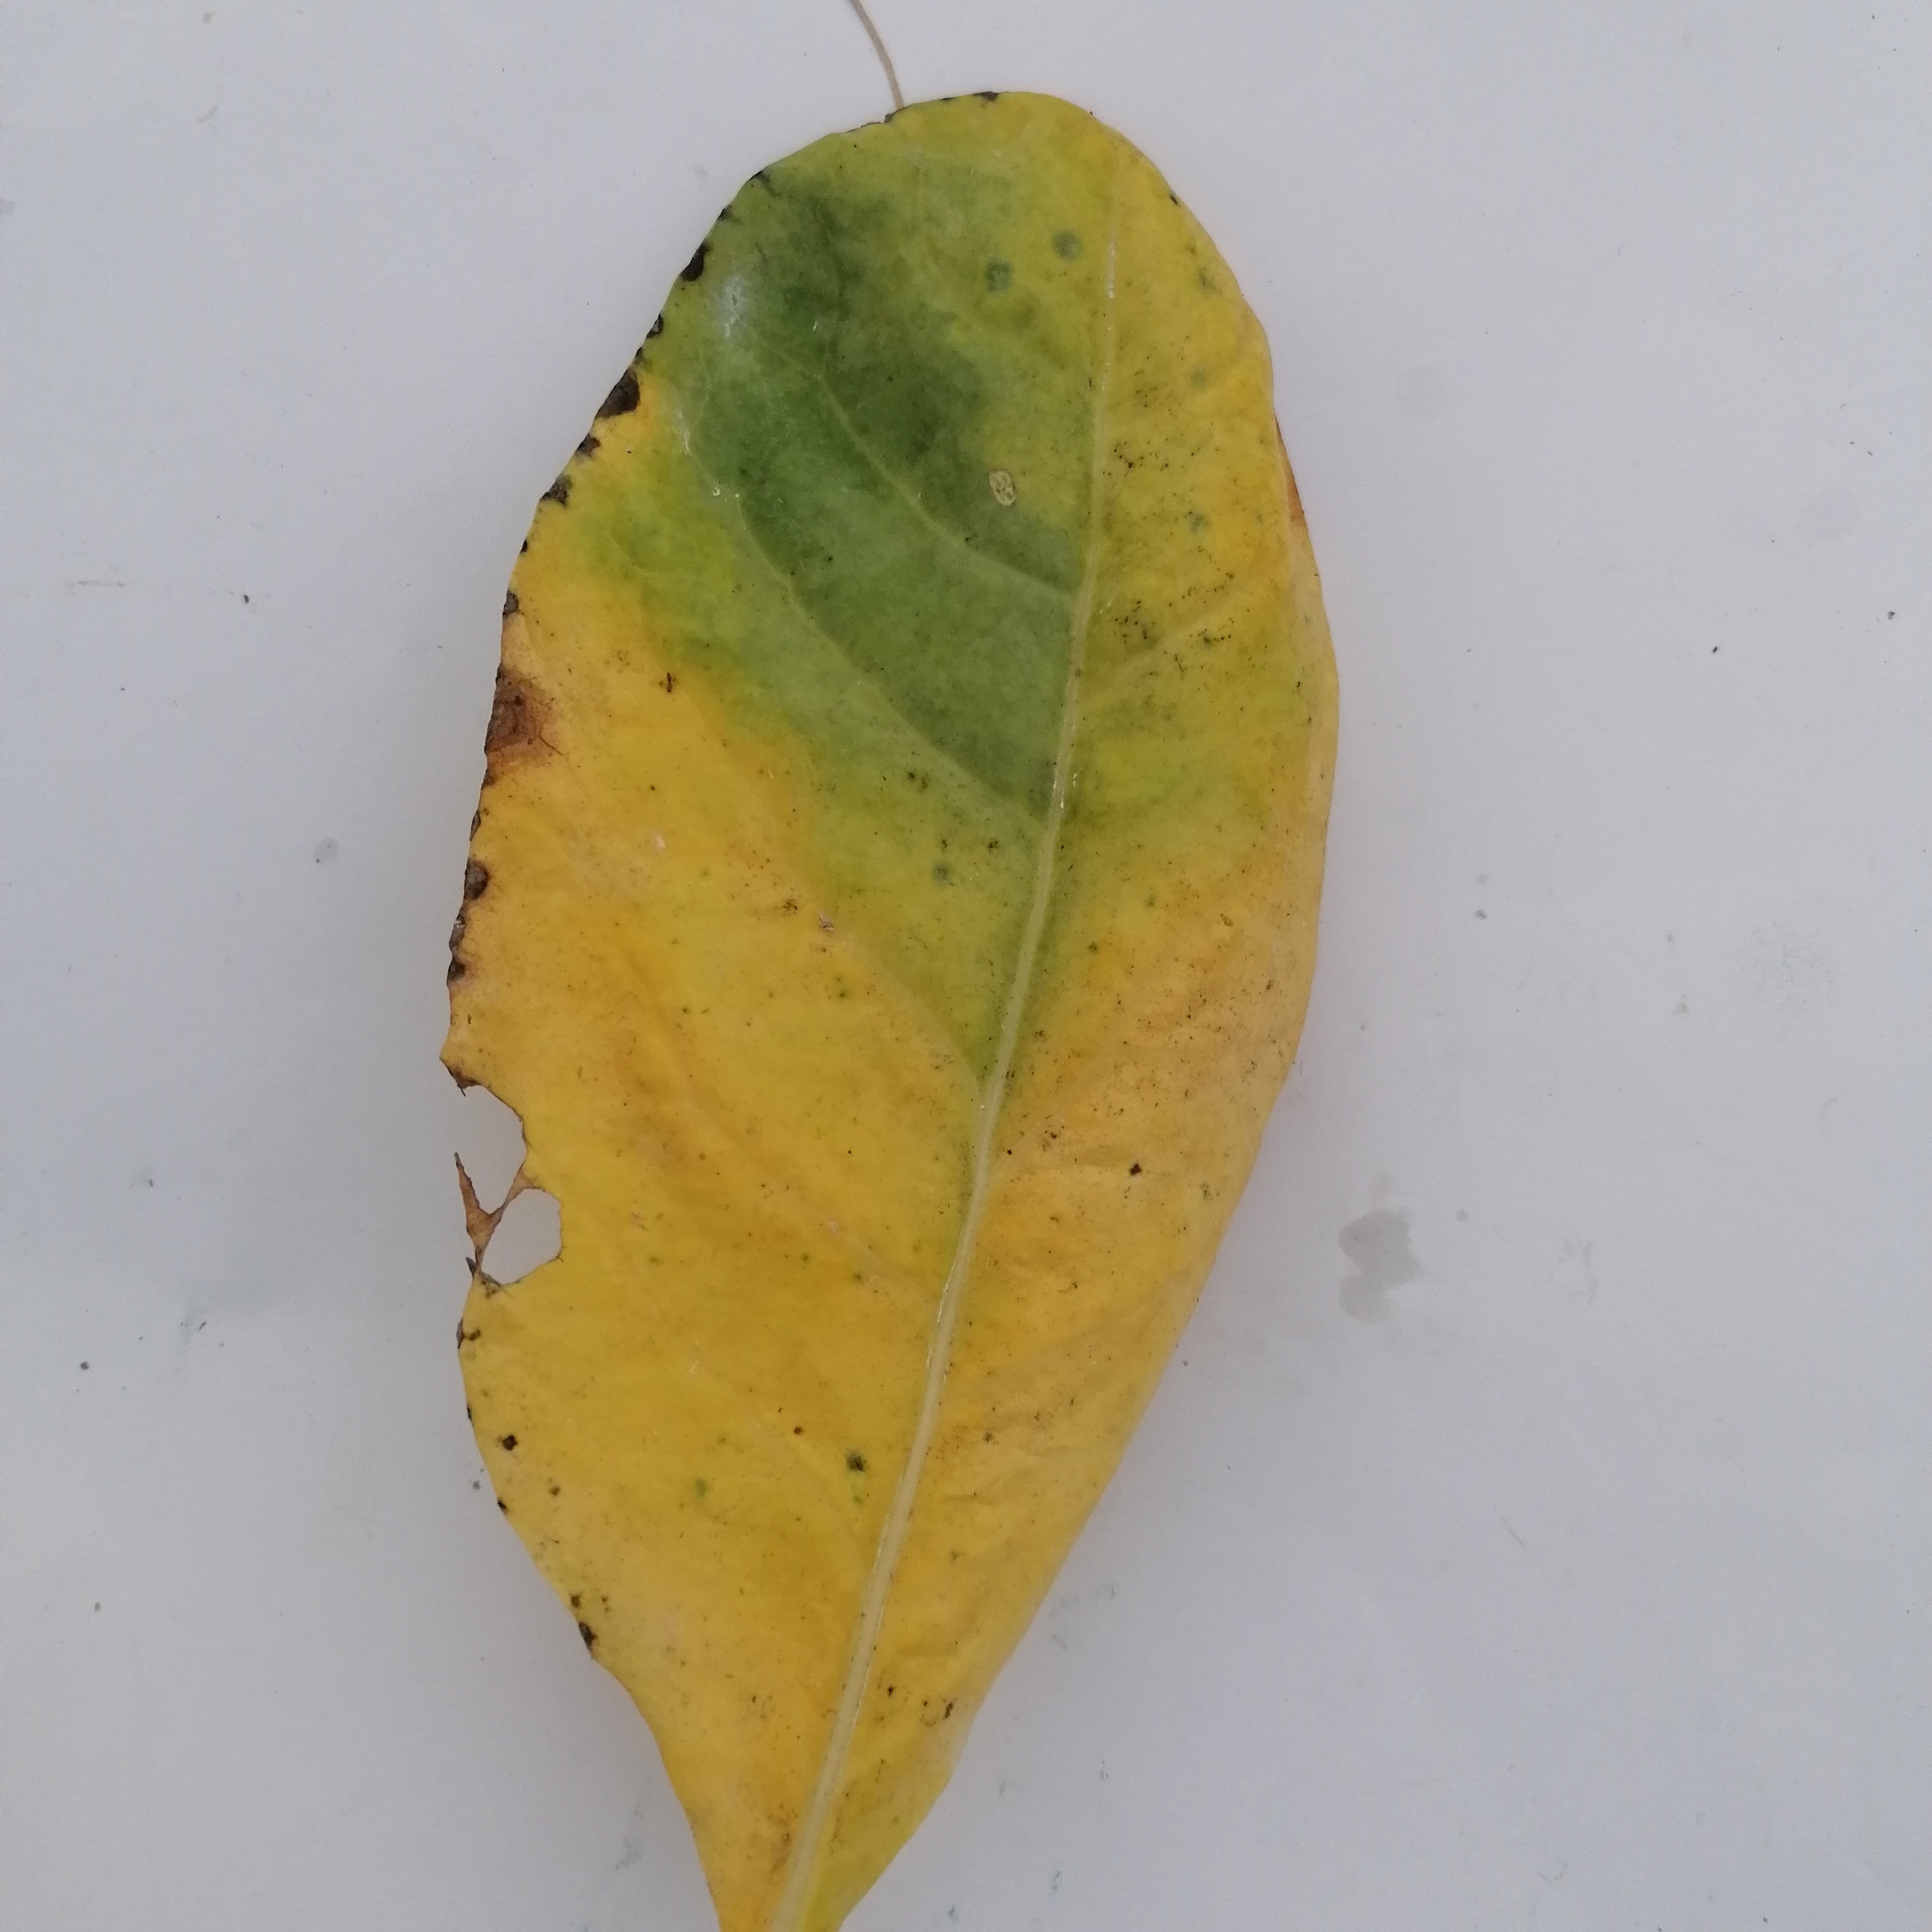
Label: Black Rot